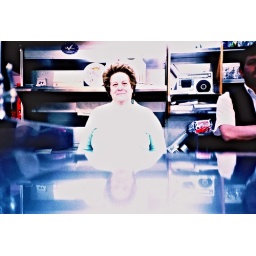
taken in a little bar in andalucia; she was an important person because she poured the beer.